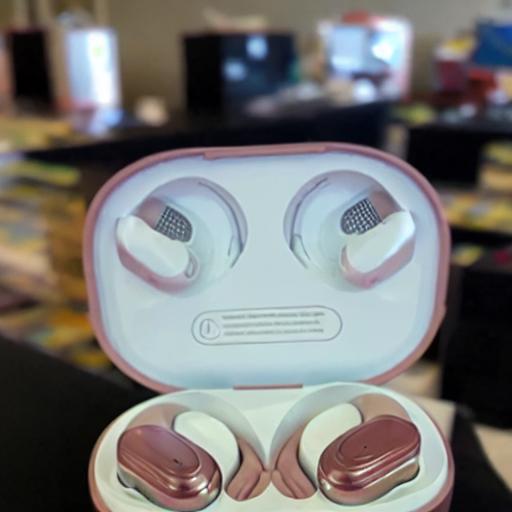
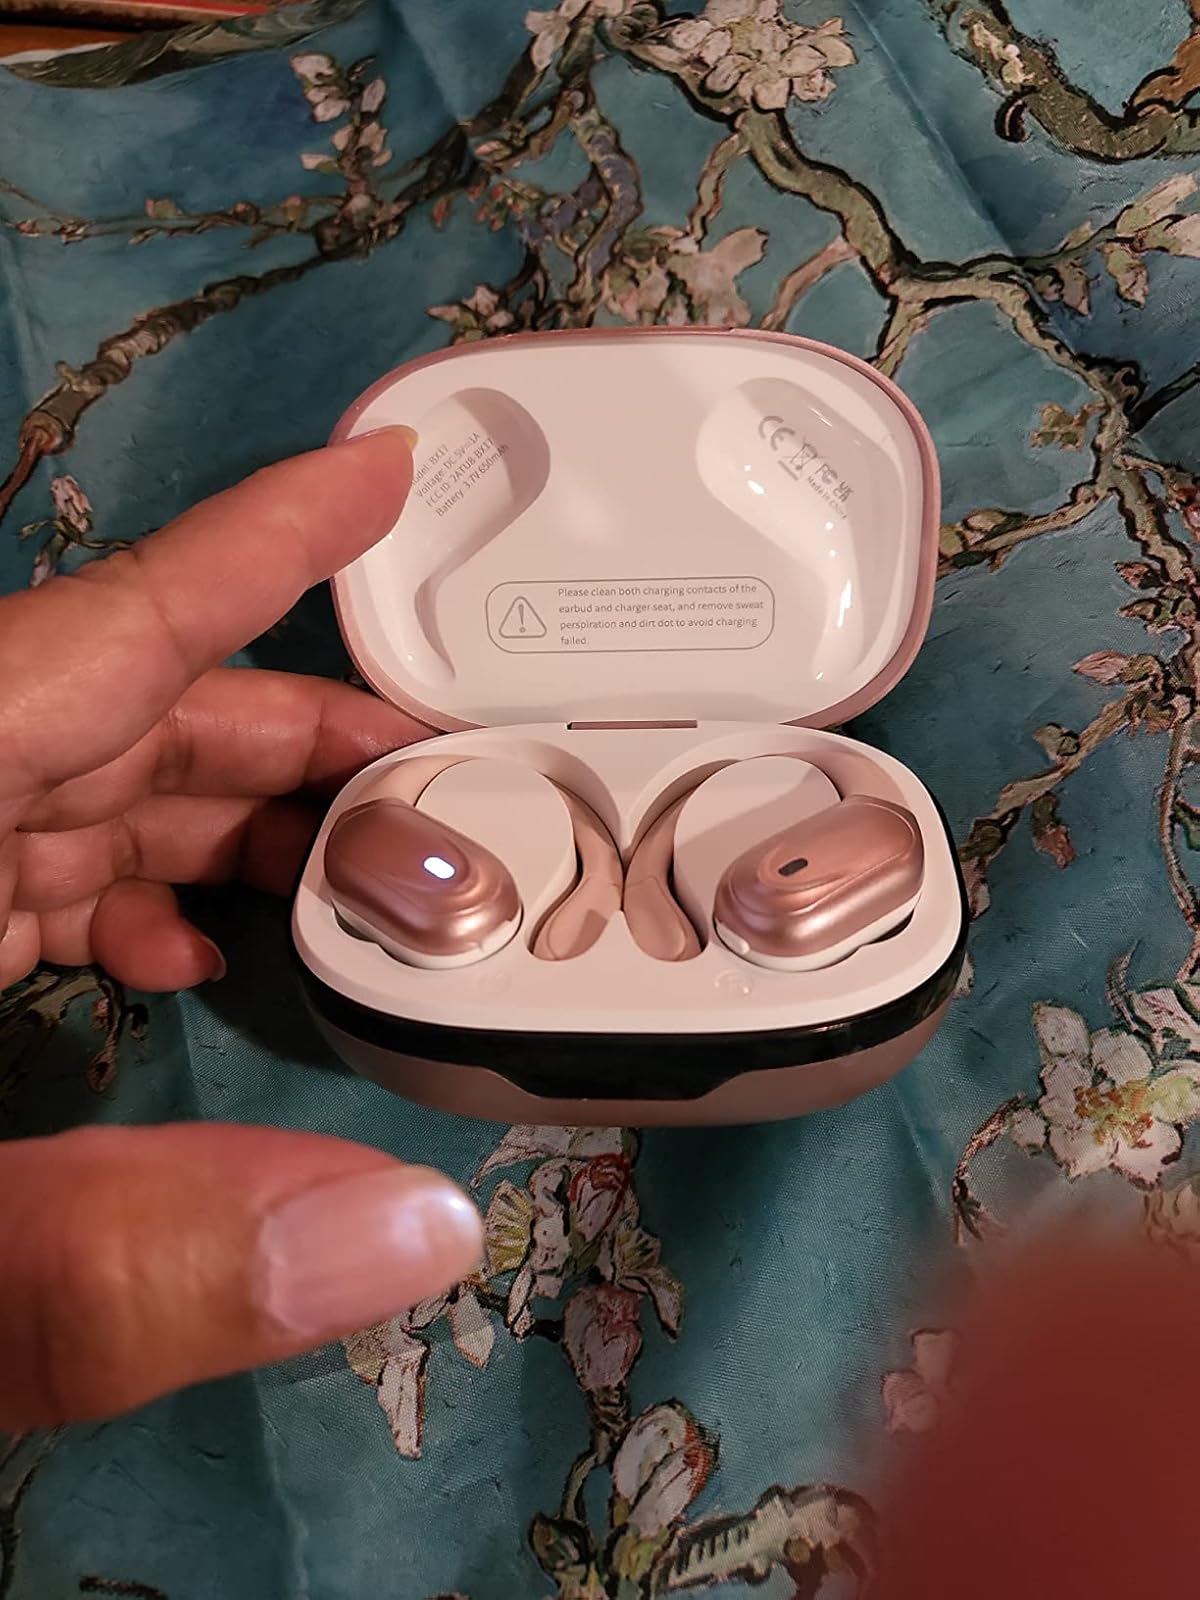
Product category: earbuds
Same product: no